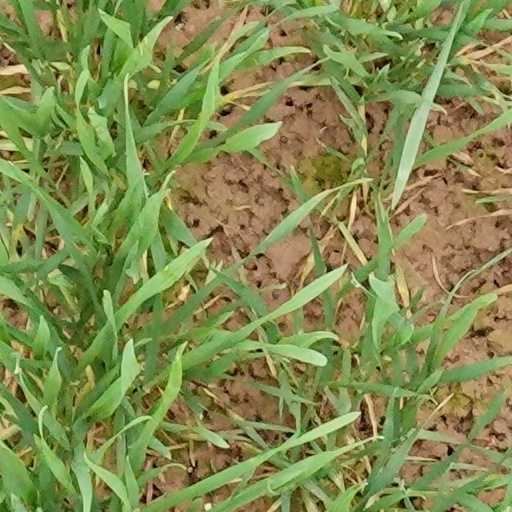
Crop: wheat